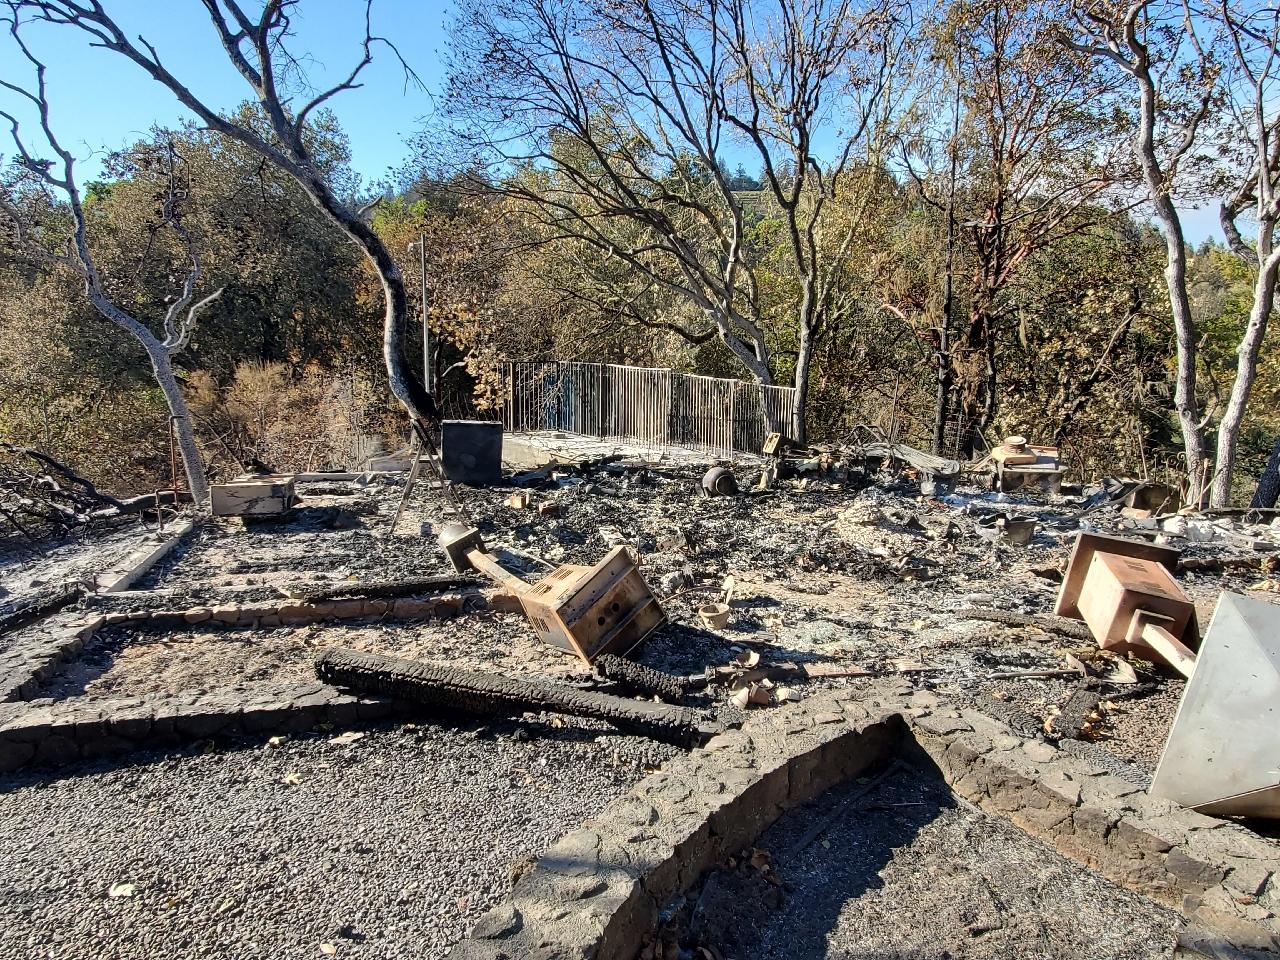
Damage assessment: destroyed